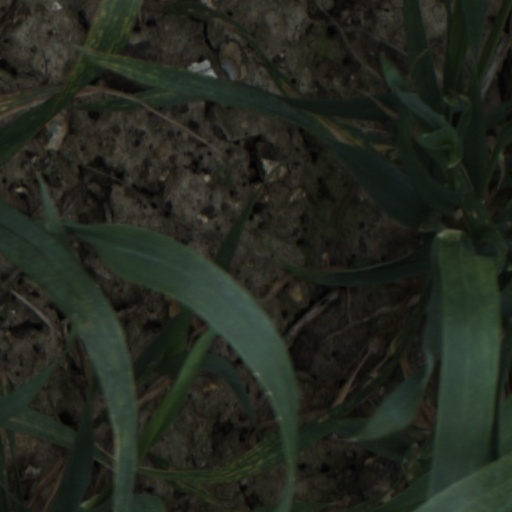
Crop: wheat